Ginger and the Mystery Visitor

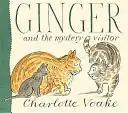

Ginger and the Mystery Visitor is a 2010 children's picture book by Charlotte Voake. It is about an unknown cat that makes itself at home at Ginger and Kitten's house, including, to their shock, eating their dinner, but is then found to be a much loved cat called Tiddles who then goes elsewhere.